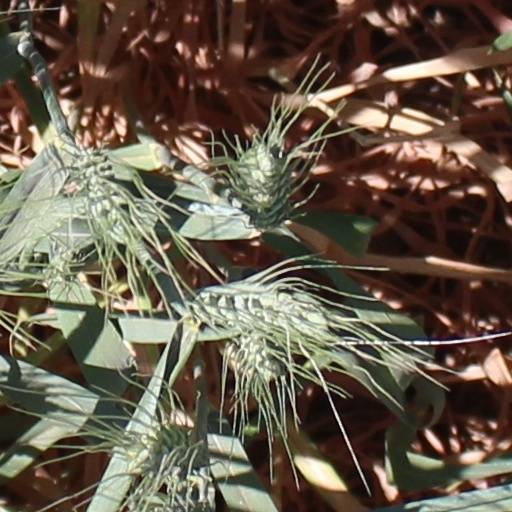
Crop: wheat